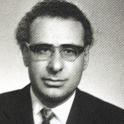
Age: 44